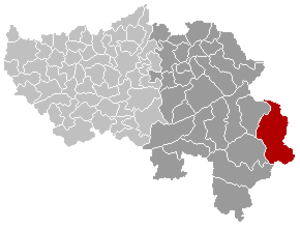
Carte indiquant la localisation de la commune de Büllingen dans la Province de Liège.